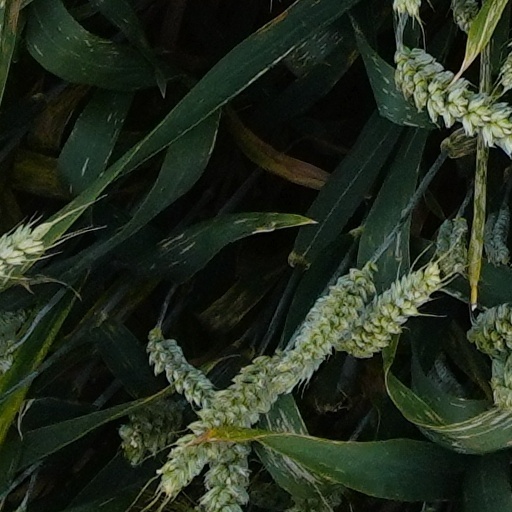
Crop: wheat